Indira Park

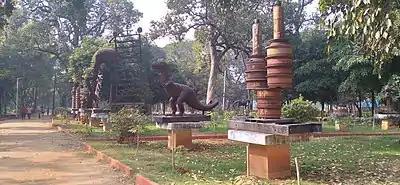
Statue Path in Indira Park

In 2002, the rock garden was readied as per the ideas of Basu's designs. While explaining his zeal in design the garden, Basu said that the natural rock formations were in danger from real estate developers. He only wished to preserve them. In the same year, the local government honored Basu's contribution with an award.